John J. Mitchell (banker)

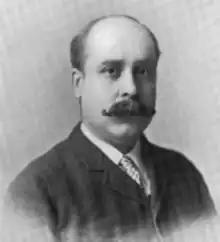

John James Mitchell (1853–1927) was an American banker, president of the Illinois Trust and Savings Bank and Illinois Merchants Trust Company.